Richard Jones (doctor)

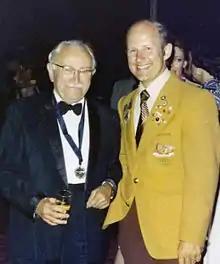
Paralympic movement founder Ludwig Guttmann with Australian Team official Richard Jones at a function during the 1976 Toronto Paralympic Games

Jones felt that social rehabilitation was the next step in saving the lives of paraplegics. From 1972 to 1997 he was a Director of the Paraplegic and Quadriplegic Association of New South Wales, the key goals being to lobby for a specialized Spinal Injuries Unit of which he was a Director, and accommodation for people with severe spinal cord injuries. In addition, Jones was a member of the Hostel, Welfare and Workshop Sub Committees of this association and a doner as well.